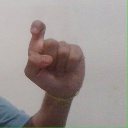
अक्षर: इ